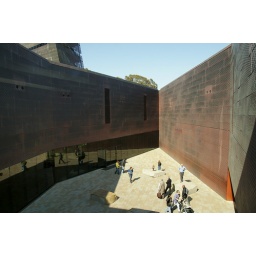
view from second floor bridge over entry court with Andy Goldsworthy site specific sculpture installation